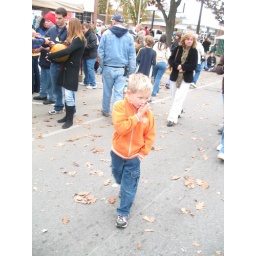
I turned around and saw Nate walking down the street like this.  Just another guy on the street checking things out...